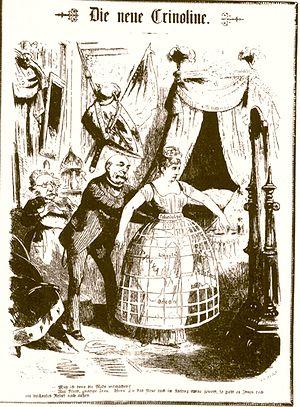
Otto von Bismarck /ˈɔtoː fɔn ˈbɪsmɑːk/, duc de Lauenburg et prince de Bismarck, né à Schönhausen le 1ᵉʳ avril 1815 et mort le 30 juillet 1898 à Friedrichsruh, est un homme d'État prussien puis allemand.
Le Berliner Wespen est un journal satirique berlinois, fondé par Julius Stettenheim à Hambourg sous le nom Hamburger Wespen. Il devient indépendant en 1868 en tant que Berliner Wespen puis devient en 1891 le Deutsche Wespen.